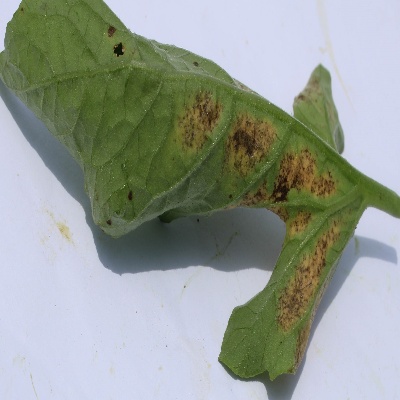
Crop: Tomato
Condition: septoria leaf spot